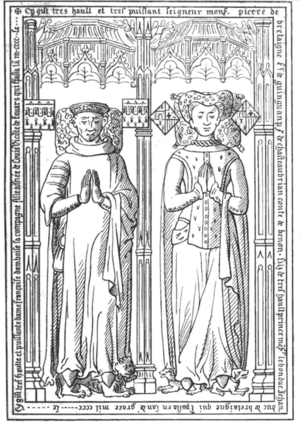
Dessin de la pierre tombale de la sépulture de Pierre II de Bretagne et Françoise d'Amboise, collégiale Notre-Dame de Nantes, France
La collégiale Notre-Dame, ou église royale et collégiale Notre-Dame, est une ancienne église catholique de Nantes, en France, construite à la fin du Xᵉ siècle, et aménagée jusqu'au XVIIIᵉ siècle. Elle fut démolie après avoir été laissée à l'état de ruine, au début du XIXᵉ siècle. Certaines parties furent abattues à la fin du XIXᵉ siècle. Il n'en reste que quelques traces sur des bâtiments anciens.